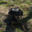
Label: dog